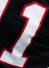
Number: 1